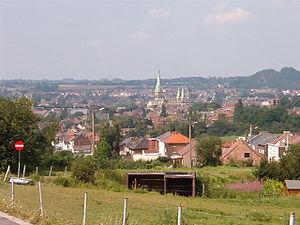
La société des Charbonnages du Gouffre est l'une des principales compagnies minières de la province de Hainaut en Belgique. La houille est exploitée à partir du XVᵉ siècle, une compagnie minière est créée en 1778, elle creuse dix puits entre 1827 et 1916, l'exploitation cesse en 1969.